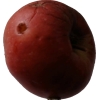
Label: Apple 17